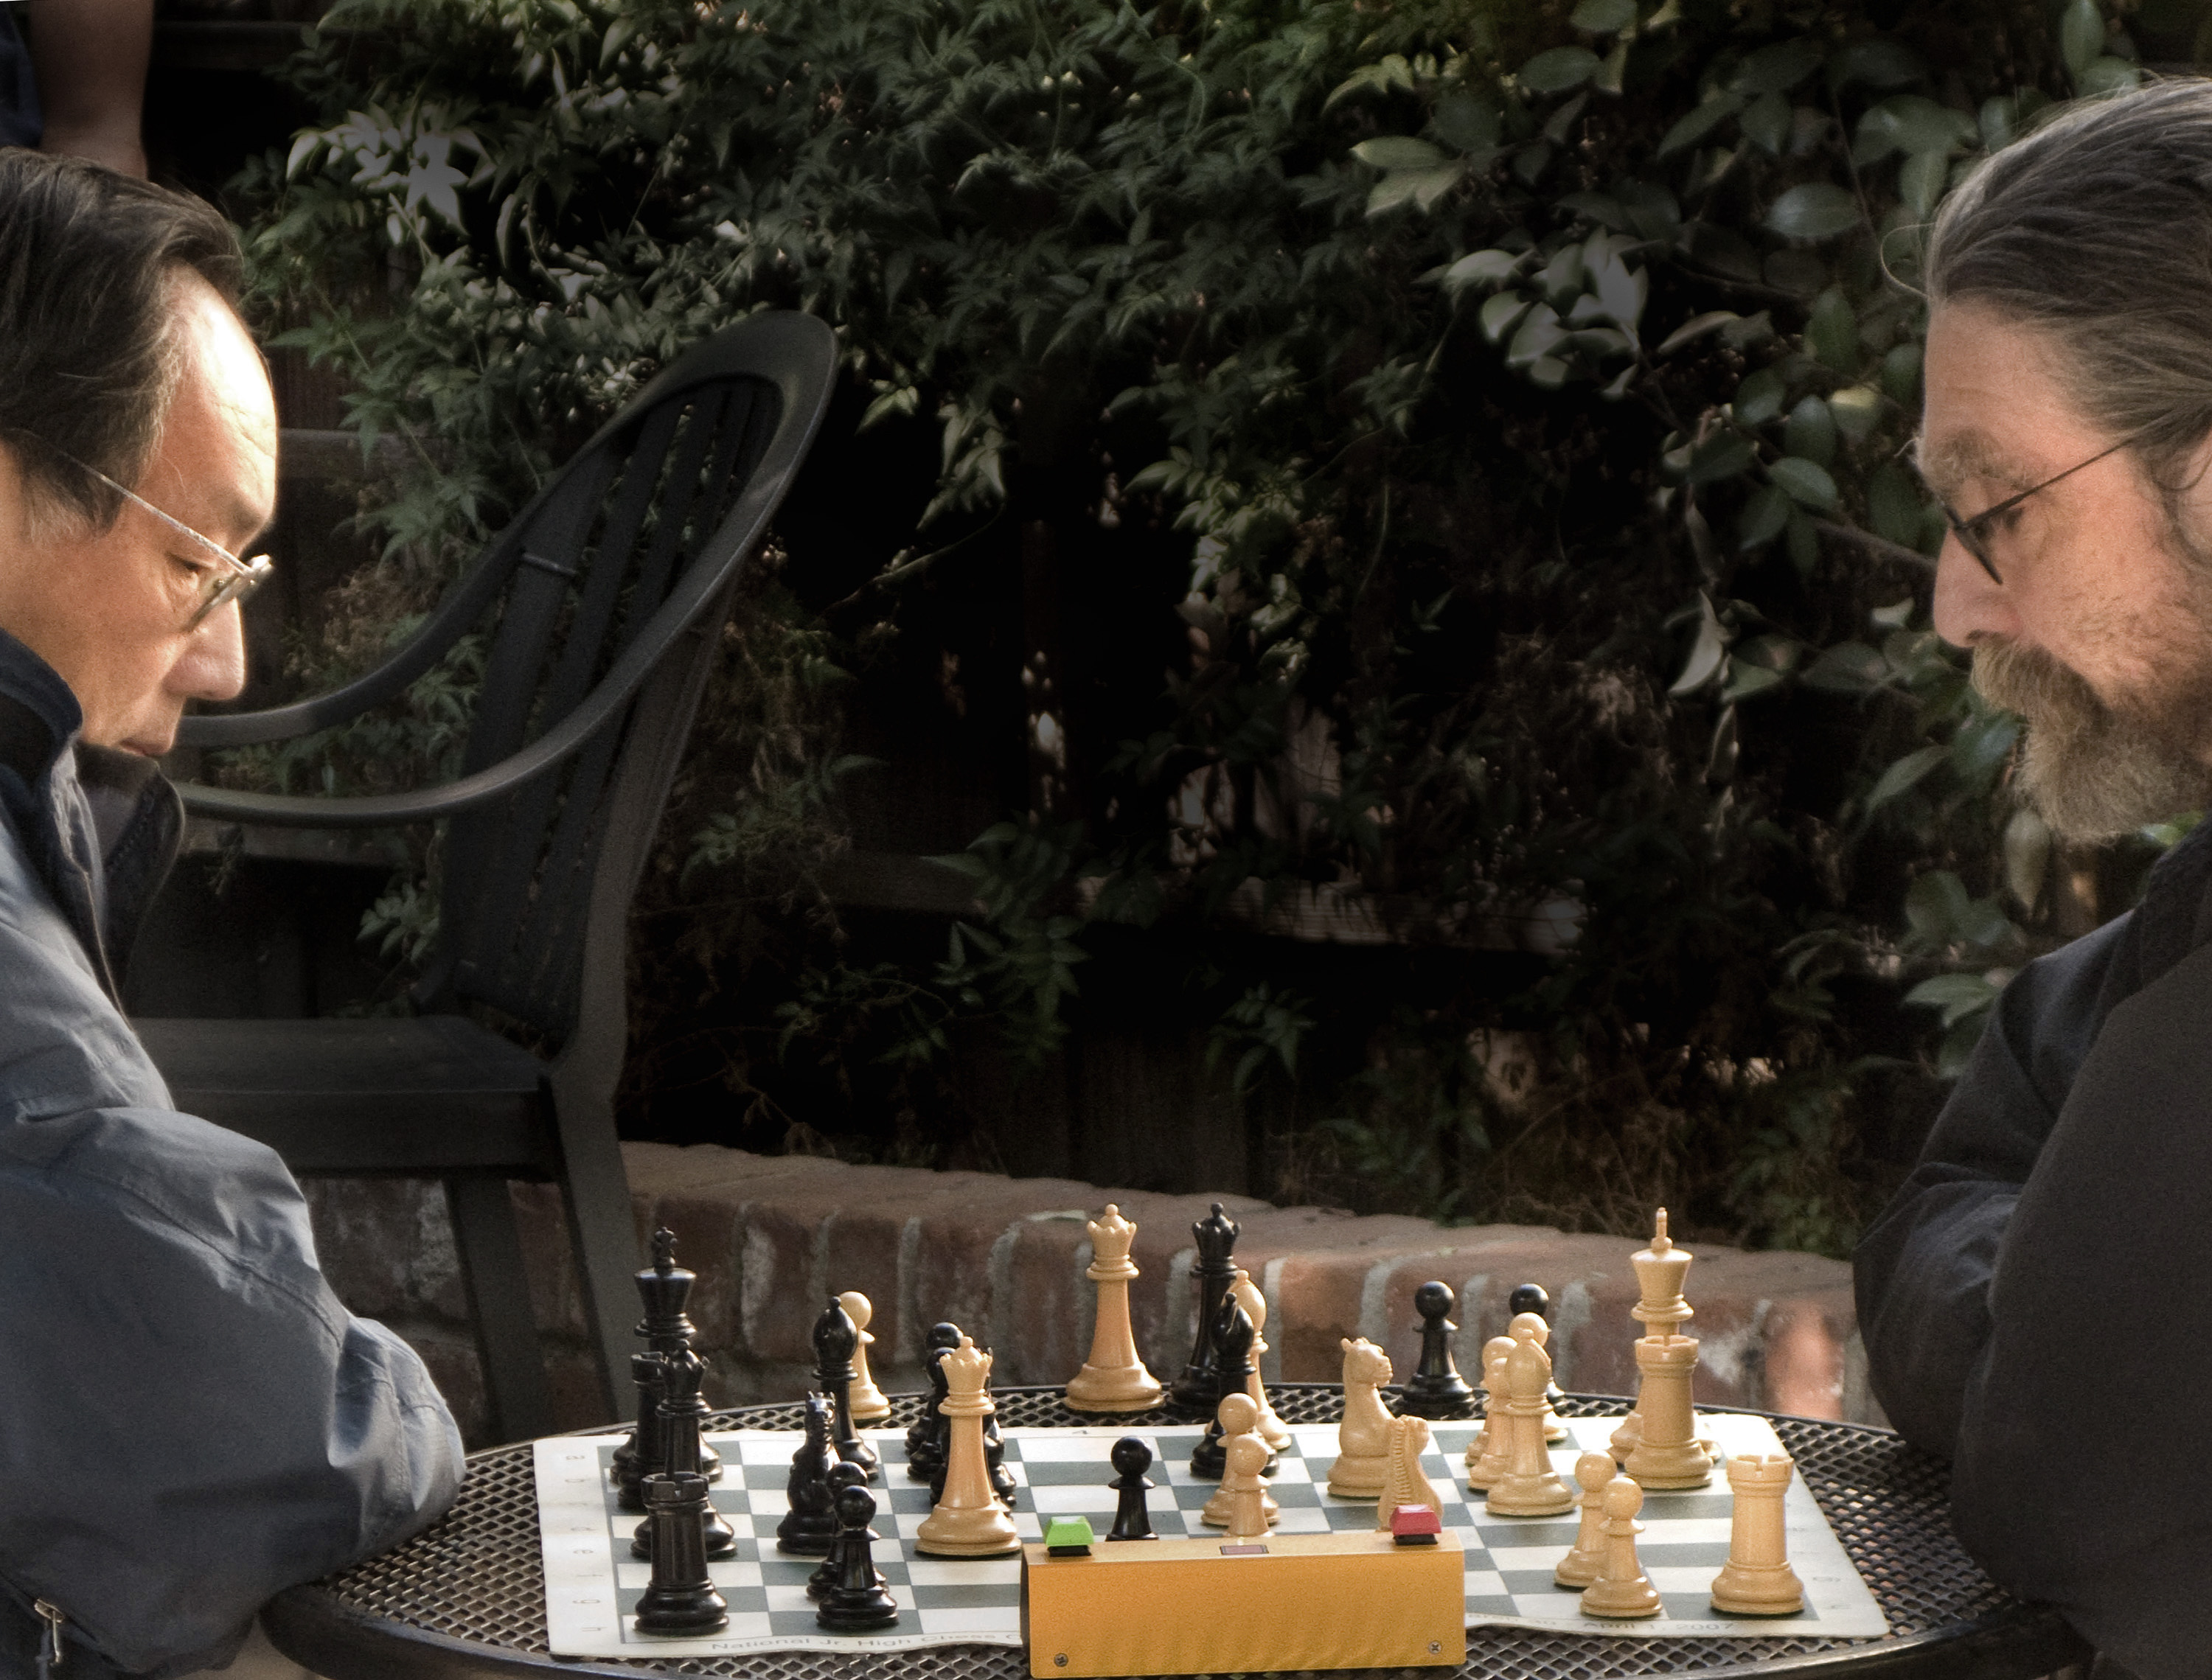
recreation, castle, board game, sports, chess, games, sacramento, screenshot, roque, weatherstone, midtownsacramento, eightbyeightsquare, rochieren, rochada, 64squares, indoor games and sports, tabletop game